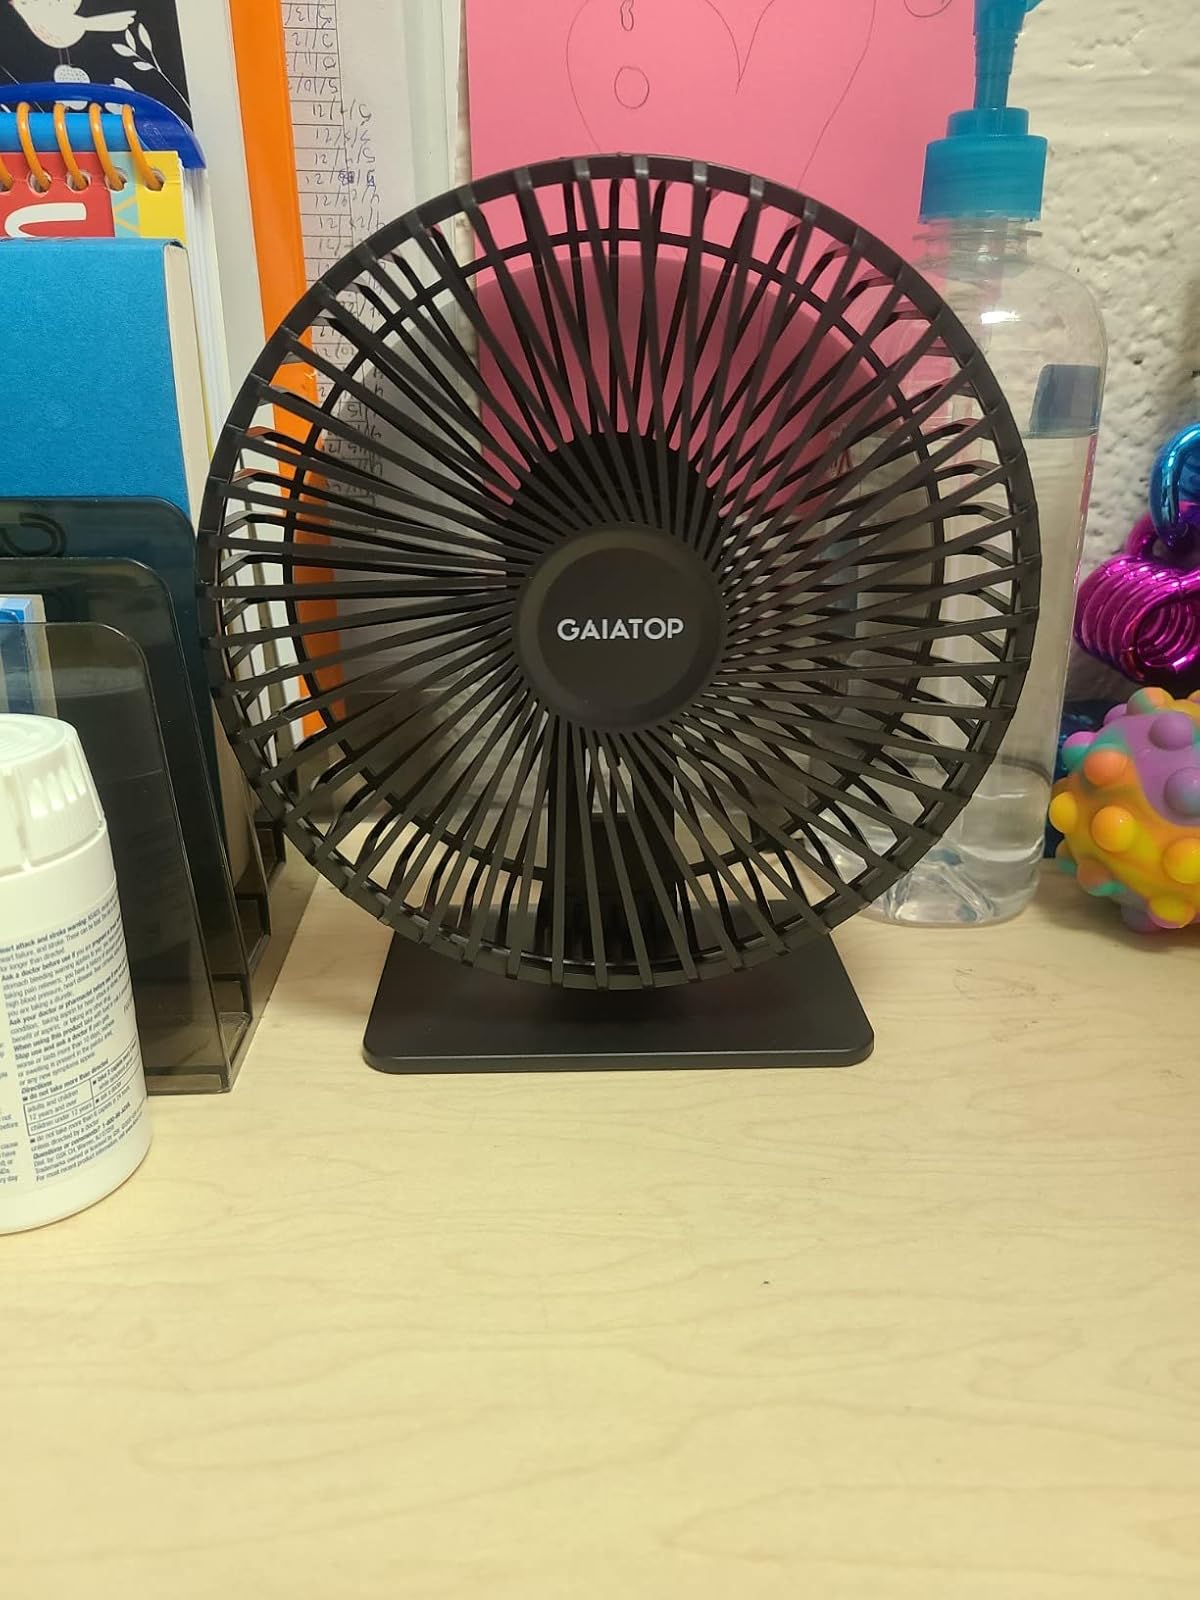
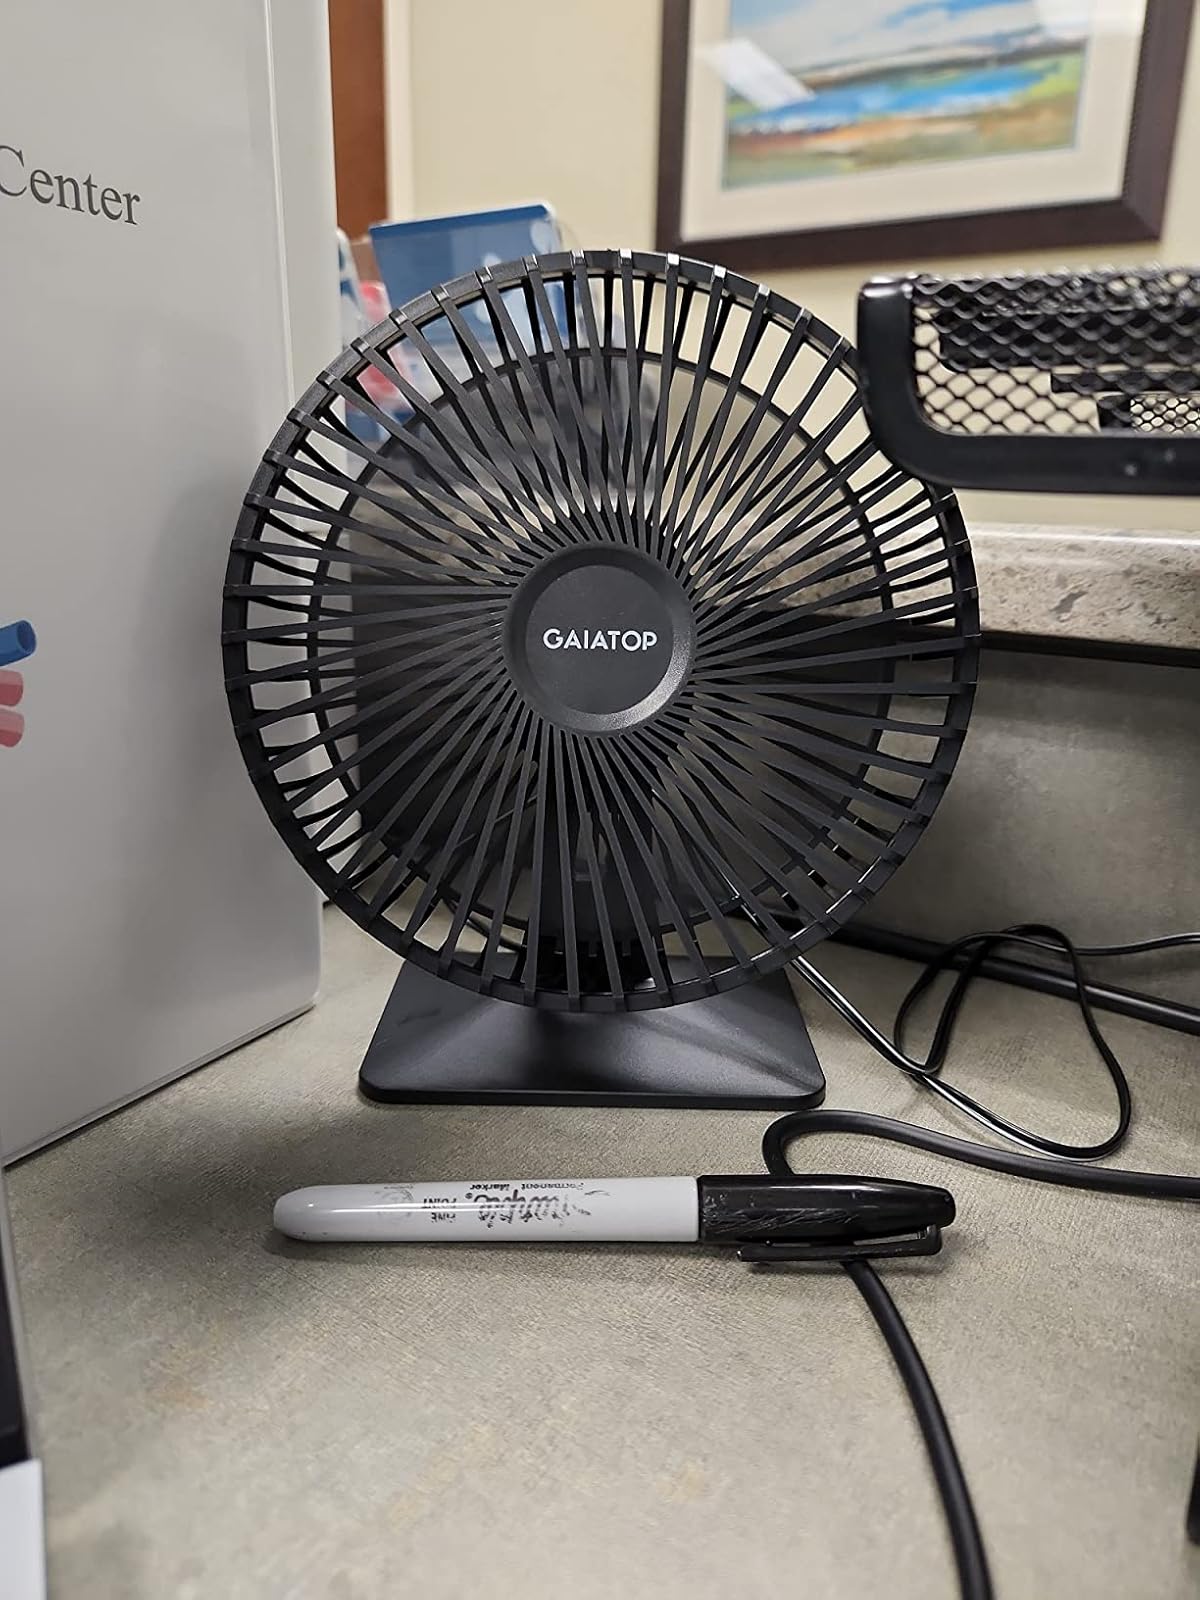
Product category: fan
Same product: yes